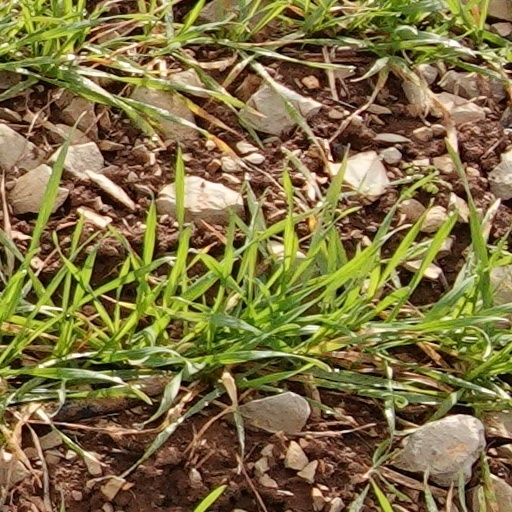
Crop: wheat